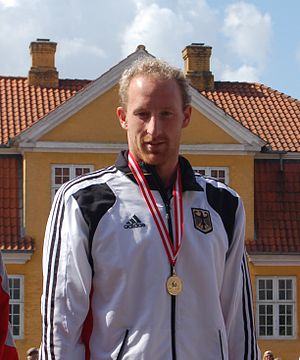
Thomas Lurz
Thomas Lurz er en tysk langdistance og åbent vand-svømmer. Ved OL i Athen deltog han i 1500 m fri, men nåede ikke finalen. I Beijing 2008 vandt han bronze i 10 km åbent vand-svømning.